Sugar Museum (Berlin)

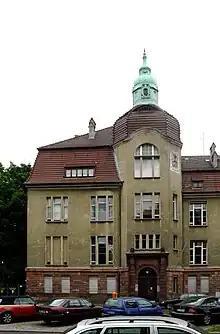
Building that formerly housed the Sugar Museum, in Amrumer Straße in Wedding

The Sugar Museum was a museum that operated from 1904 until 2012 in Berlin with exhibits dedicated to the history and technology of sugar. At its closure as an independent museum in 2012, it was the oldest such museum in the world, and was housed in the "Institut für Lebensmitteltechnologie" (Institute of Food Technology) in Wedding, Mitte. It reopened in the form of a modernized exhibit at the German Museum of Technology in Kreuzberg in November 2015.